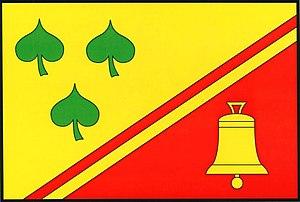
Prusice est une commune du district de Prague-Est, dans la région de Bohême-Centrale, en République tchèque. Sa population s'élevait à 77 habitants en 2020.